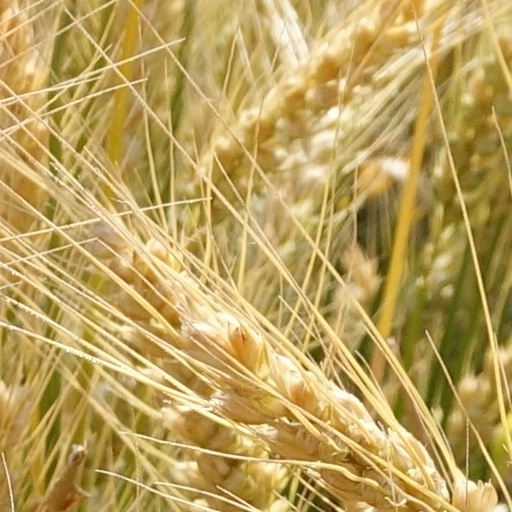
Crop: wheat